Ebenezer Elmer

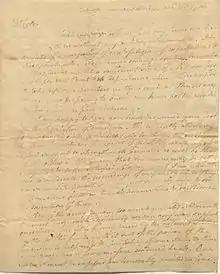
Letter from Ebenezer Elmer, 1782

Following the Revolutionary War, Elmer was admitted as an original member of The Society of the Cincinnati in the State of New Jersey, serving as the New Jersey Society's first Assistant Treasurer. He also served as the President of the New Jersey Society until his death, at which time he was the last surviving original member.